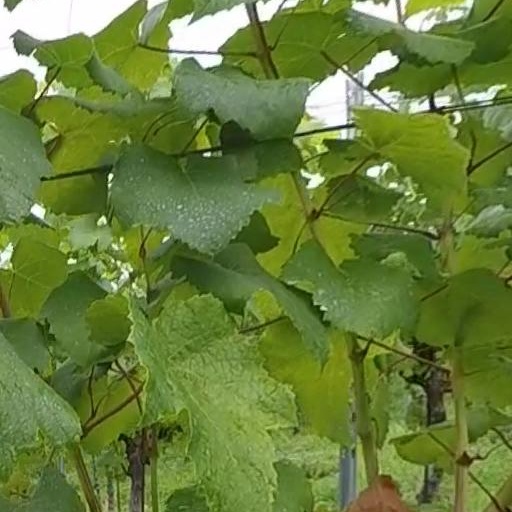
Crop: grape